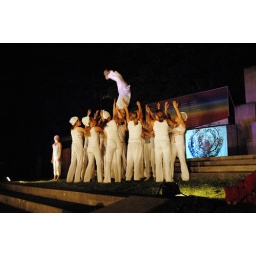
Icarus try-out tijdens Kleuren van de Nacht in Sonsbeek door Circus Poehaa